Steppe Route

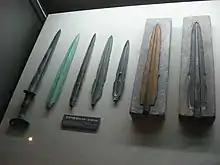
Daggers, Early Iron Age (Korea)

The early acquaintance with a food-producing economy in the Pontic-Caspian Steppe is assigned to this period. The transition from a food-gathering to a food-producing economy through farming and stock-keeping led to profound social and cultural changes. Hunting and river fishing likely continued to play a significant role in subsistence, especially in the forest steppe areas. The transition to animal husbandry played a critical role in the history of the rise of human society, and it was a significant contributor to the "Neolithic revolution". Simultaneously, a new way of life emerged with the construction of more comfortable settlements for plant and animal domestication, craft activities (resulting in the wide use of ornaments) and burial practices, including the erection of the first burial mounds in the Chalcolithic or Eneolithic period (the transition between the Neolithic and the Bronze Age).